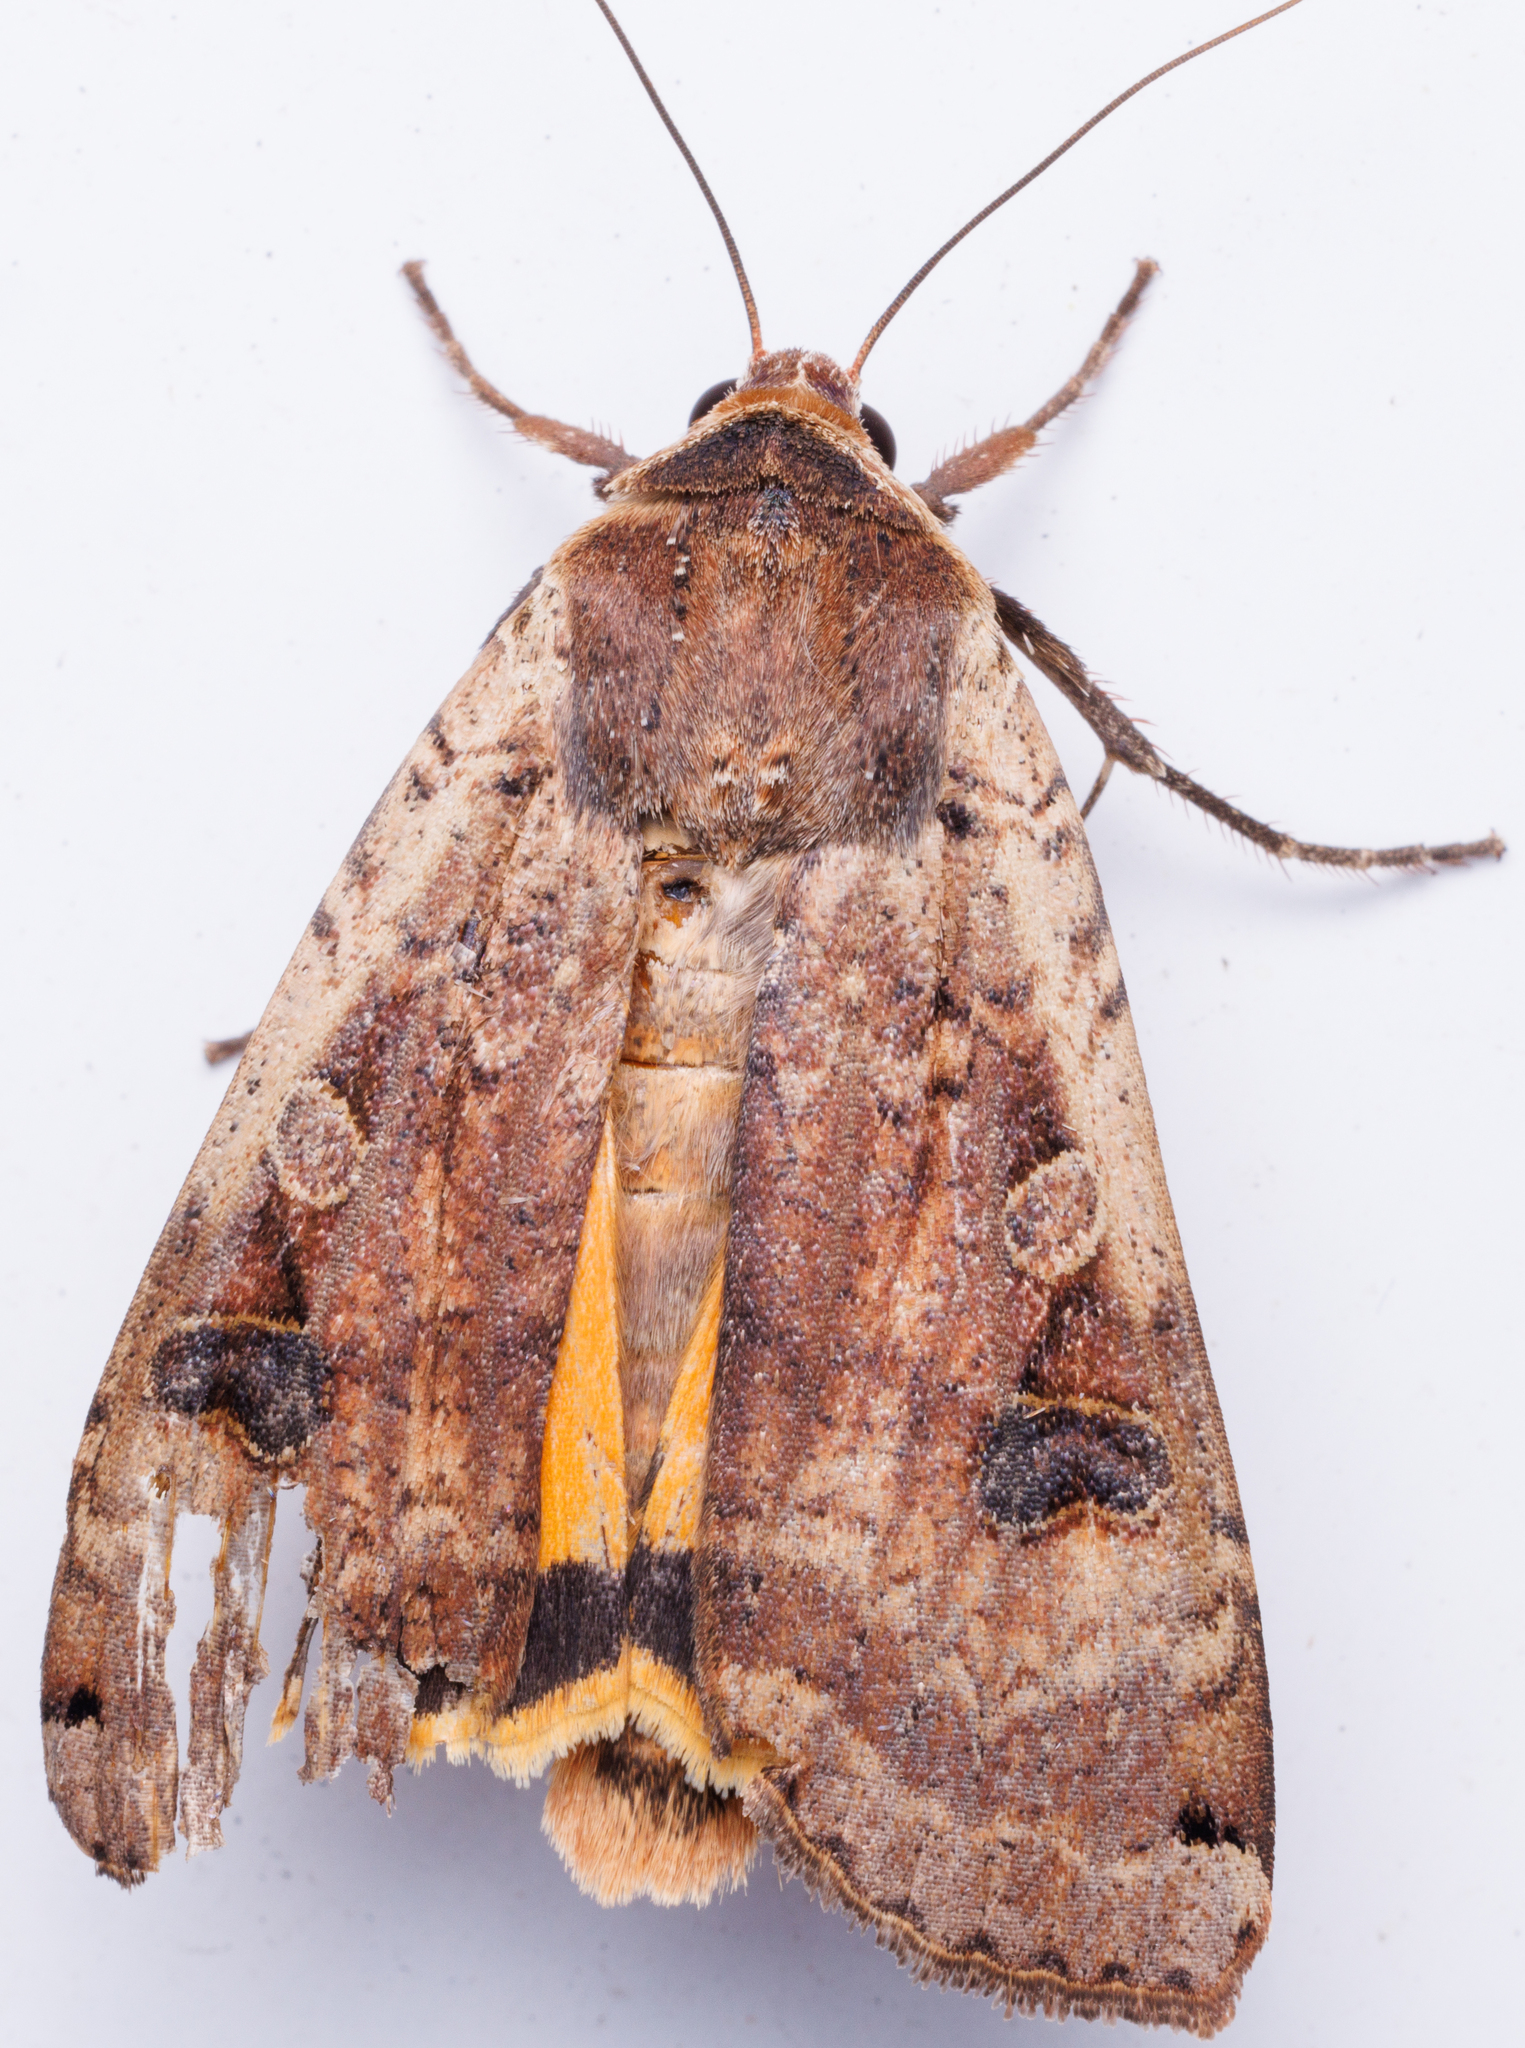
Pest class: cutworms